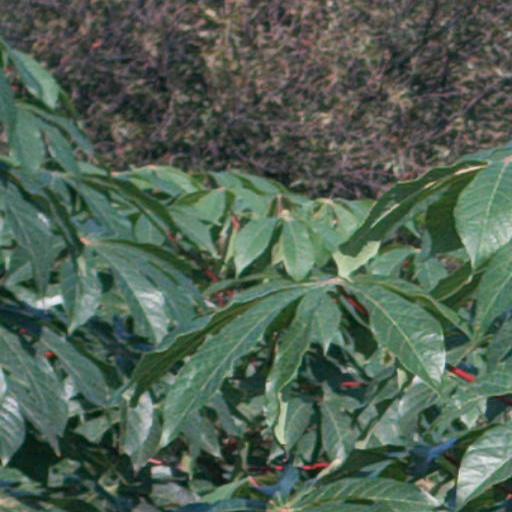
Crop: cassava